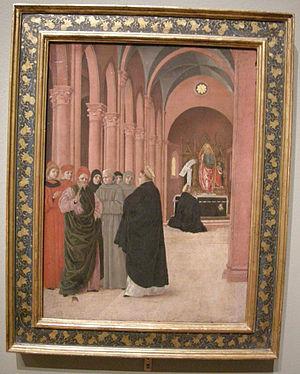
Bartolomeo degli Erri un peintre italien gothique de la Renaissance italienne actif à Modène pendant la seconde moitié du XVᵉ siècle.